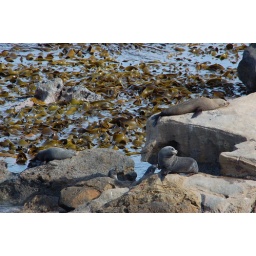
There are a lot of little black birds around the coast, called Shags, hence the name.